Dakota Bacus

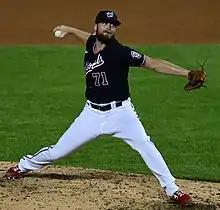
Bacus with the Washington Nationals in 2020

Dakota John Bacus (born April 2, 1991) is an American former professional baseball pitcher. He played in Major League Baseball (MLB) for the Washington Nationals during the 2020 season.